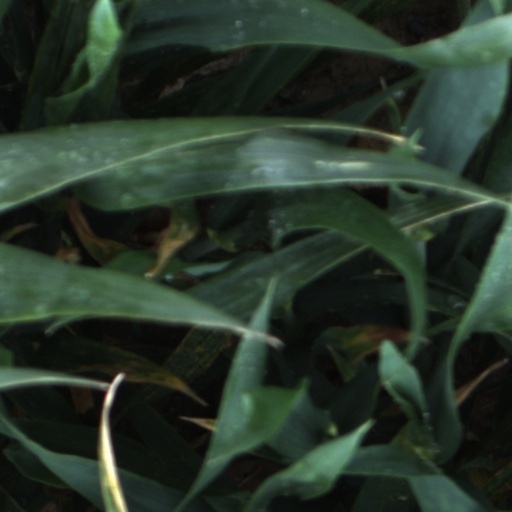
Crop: wheat